Foreign policy of the Thomas Jefferson administration

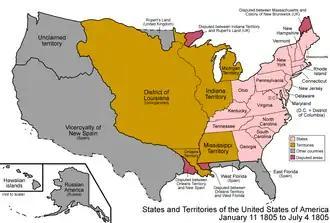
The United States in 1805, two years after the Louisiana Purchase

Jefferson's non-recognition of Haiti did little to advance his goal of acquiring East Florida and West Florida, which remained under the control of Spain. Jefferson argued that the Louisiana Purchase had extended as far west as the Rio Grande, and had included West Florida as far east as the Perdido River. He hoped to use that claim, along with French pressure, to force Spain to sell both West Florida and East Florida. In 1806, he won congressional approval of a $2 million appropriation to obtain the Floridas; eager expansionists also contemplated authorizing the president to acquire Canada, by force if necessary. In this case, unlike that of the Louisiana Territory, the dynamics of European politics worked against Jefferson. Napoleon had played Washington against Madrid to see what he could get, but by 1805 Spain was his ally. Spain had no desire to cede Florida, which was part of its leverage against an expanding United States. Revelations of the bribe which Jefferson offered to France over the matter provoked outrage and weakened Jefferson's hand, and he subsequently gave up on Florida.